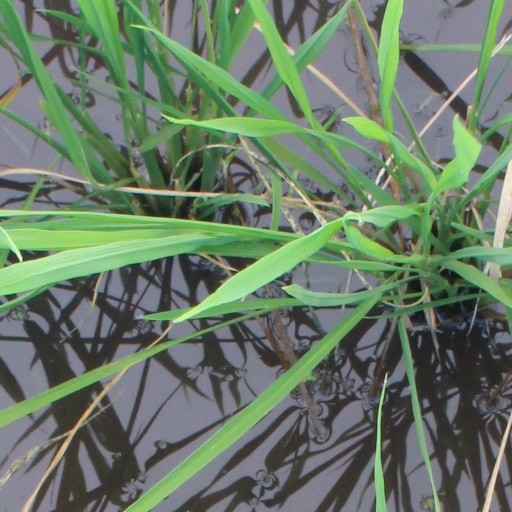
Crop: rice